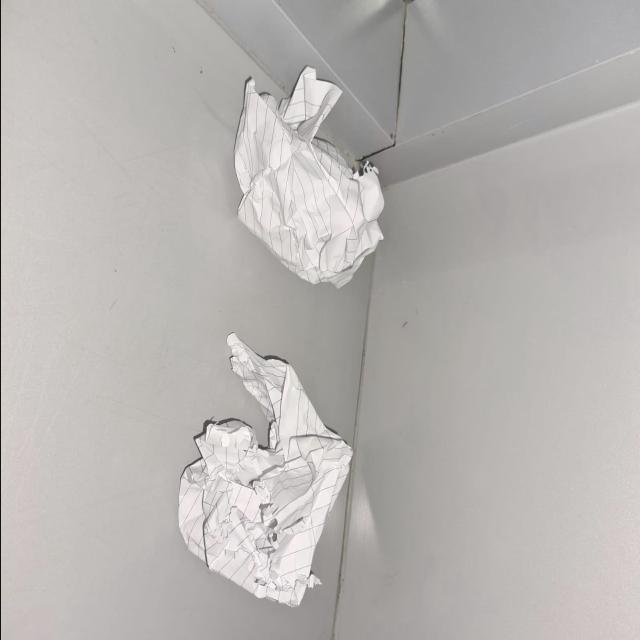
Label: tissues